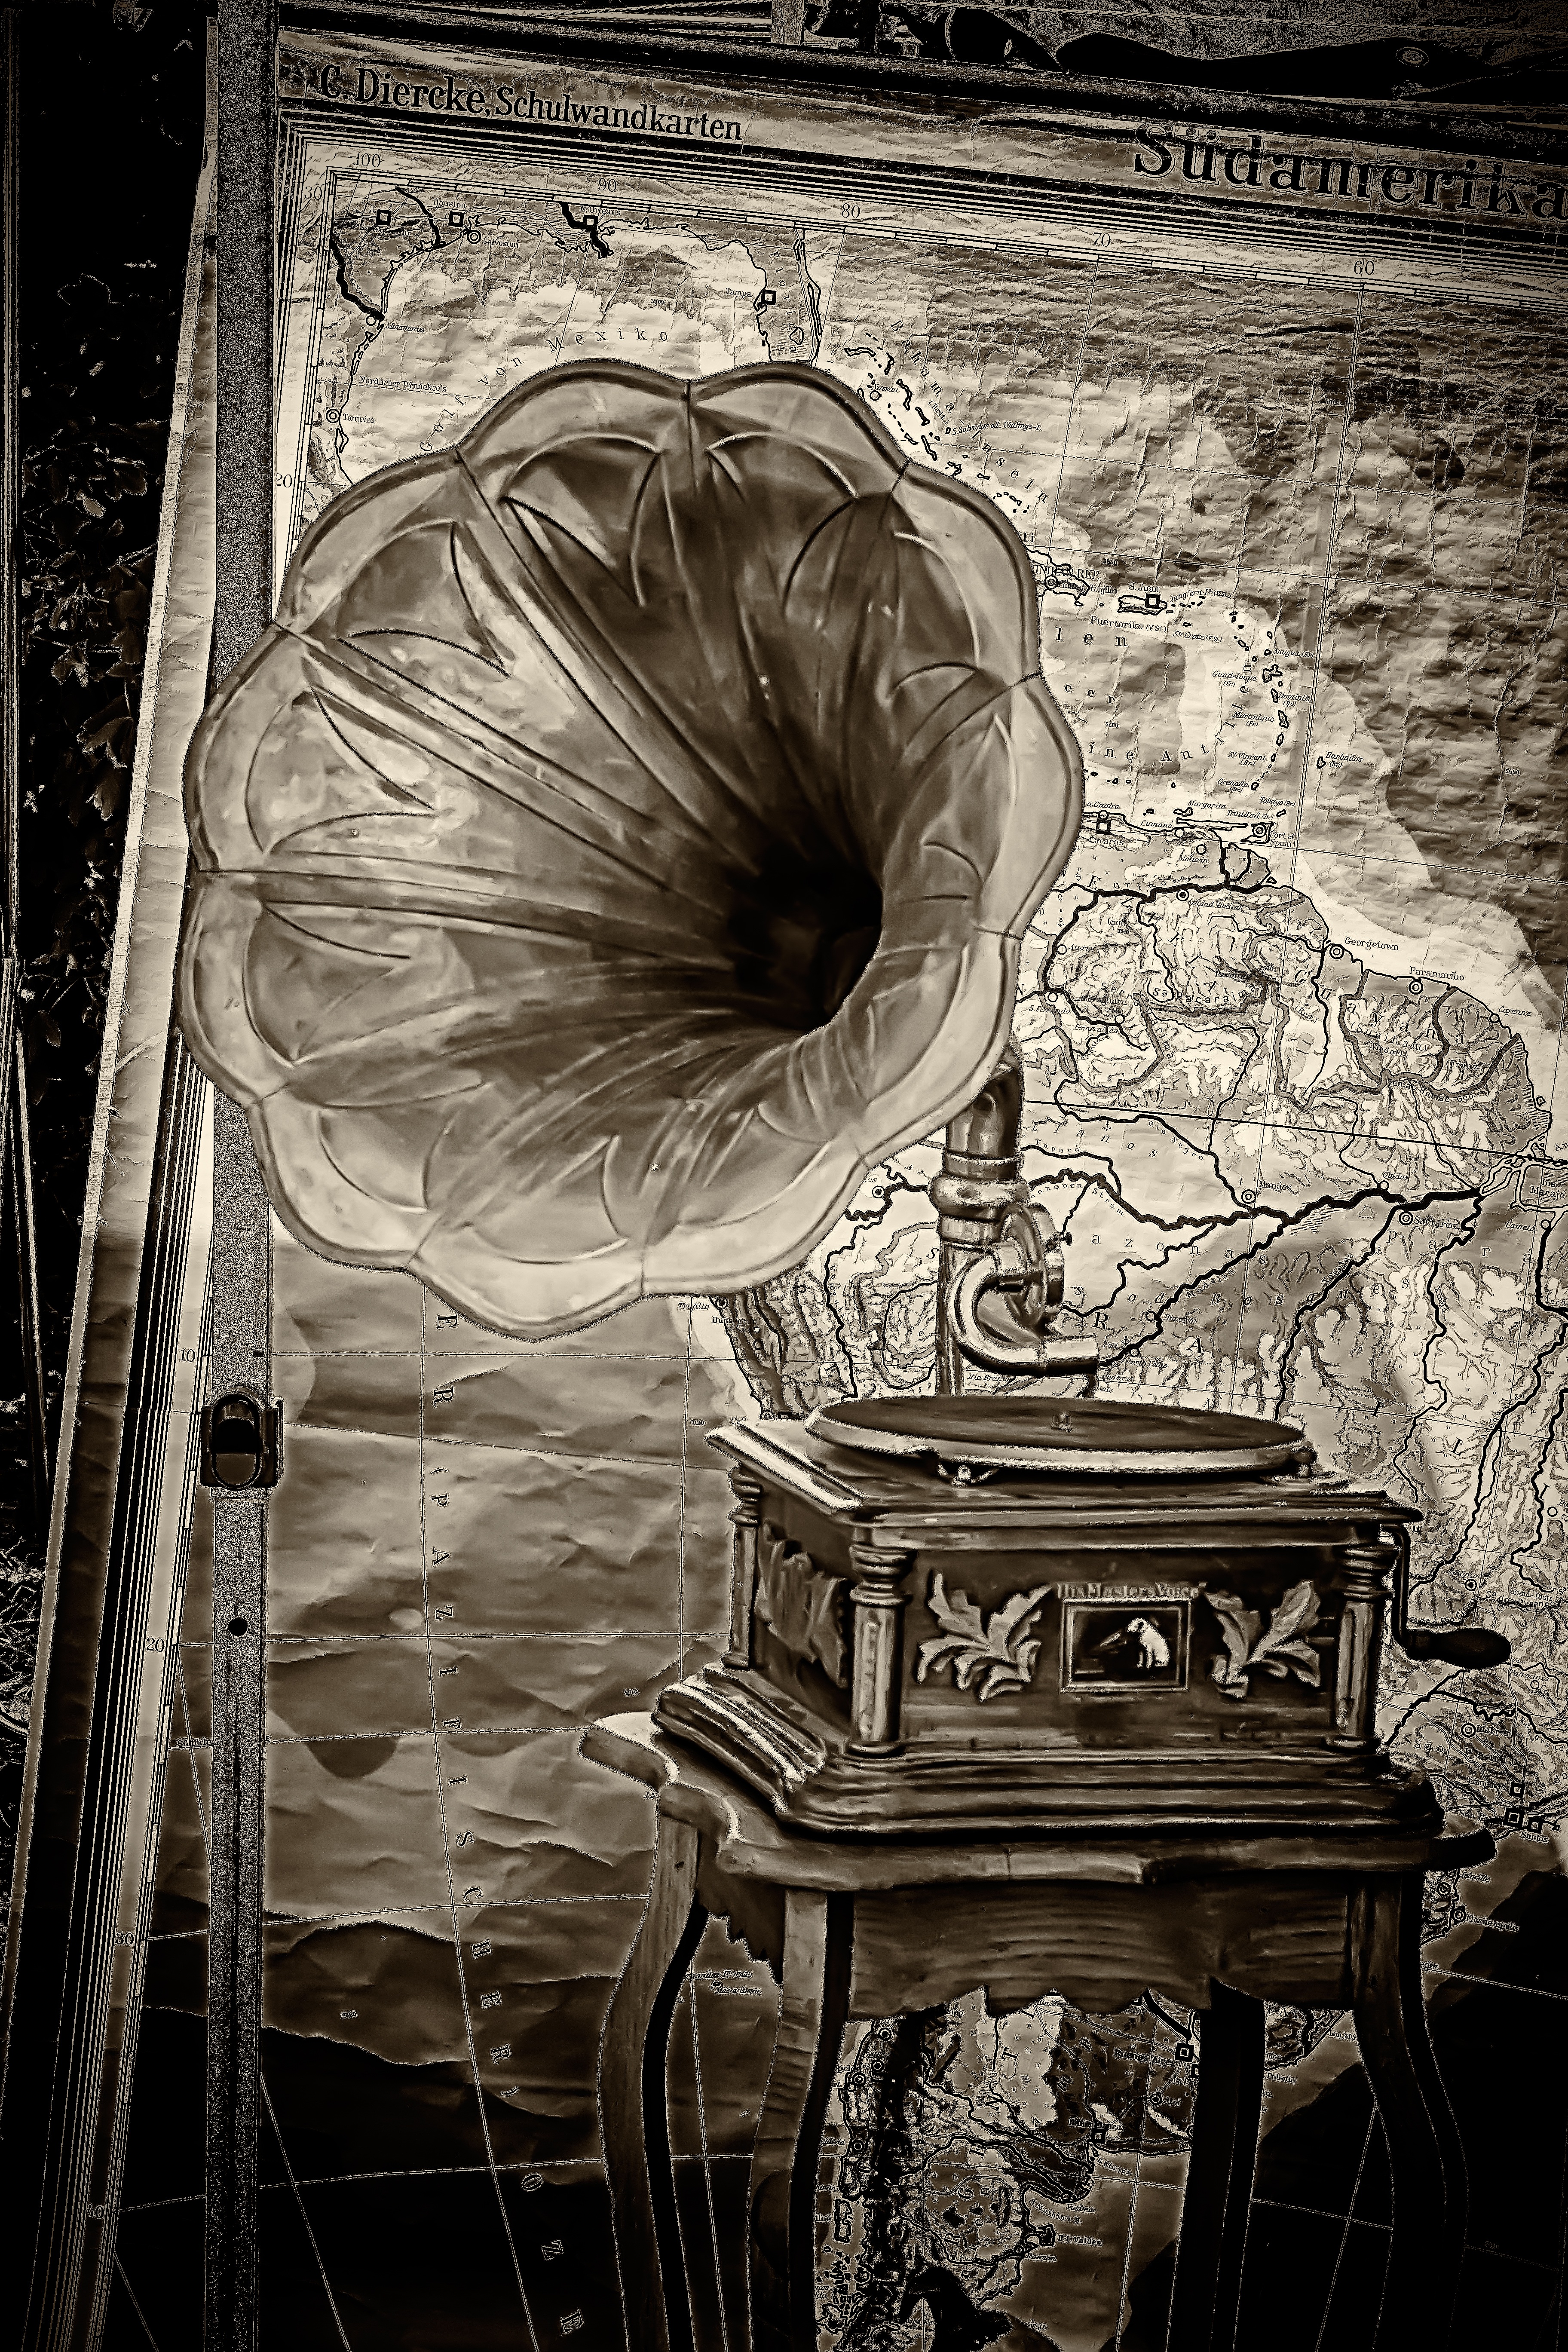
record, music, black and white, old, nostalgia, junk, monochrome, painting, art, photograph, image, flea market, used, browse, gramophone, still life photography, monochrome photography, ancient history